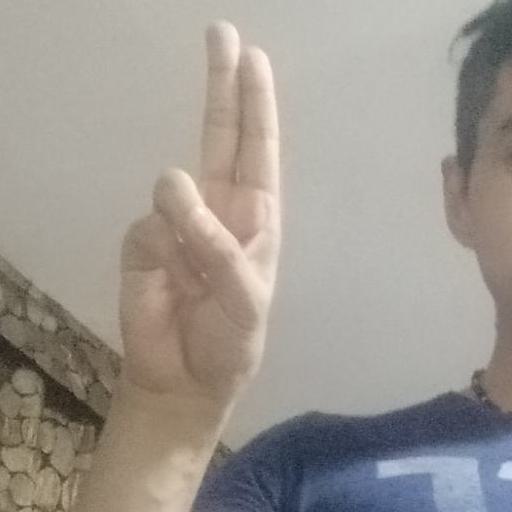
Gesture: two_up